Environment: real
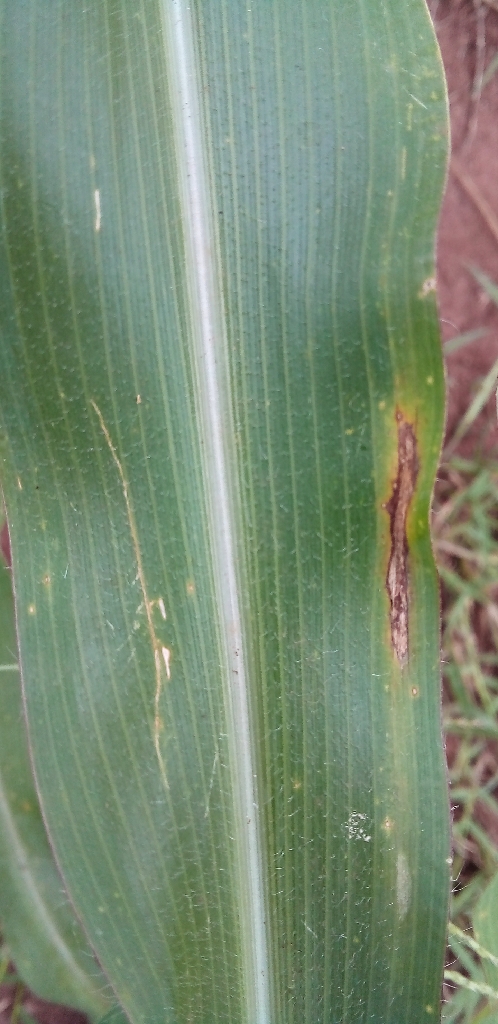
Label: northern_corn_leaf_blight